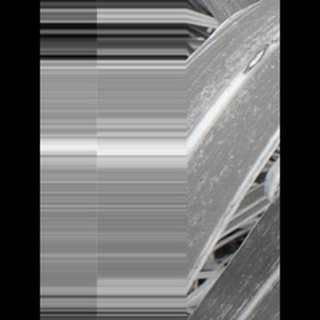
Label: sugarcane_rust